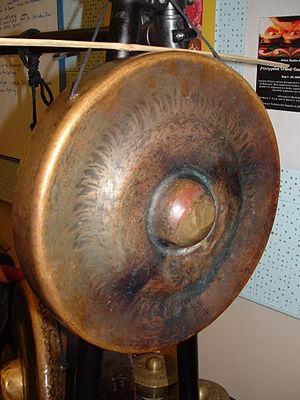
Le babandil est un instrument de musique à percussion, de type gong philippin à bord étroit, utilisé principalement comme métronome dans les ensembles kulintangs du Maguindanao, en Asie du Sud-Est insulaire, notamment aux Philippines et en Indonésie.